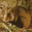
Label: hamster